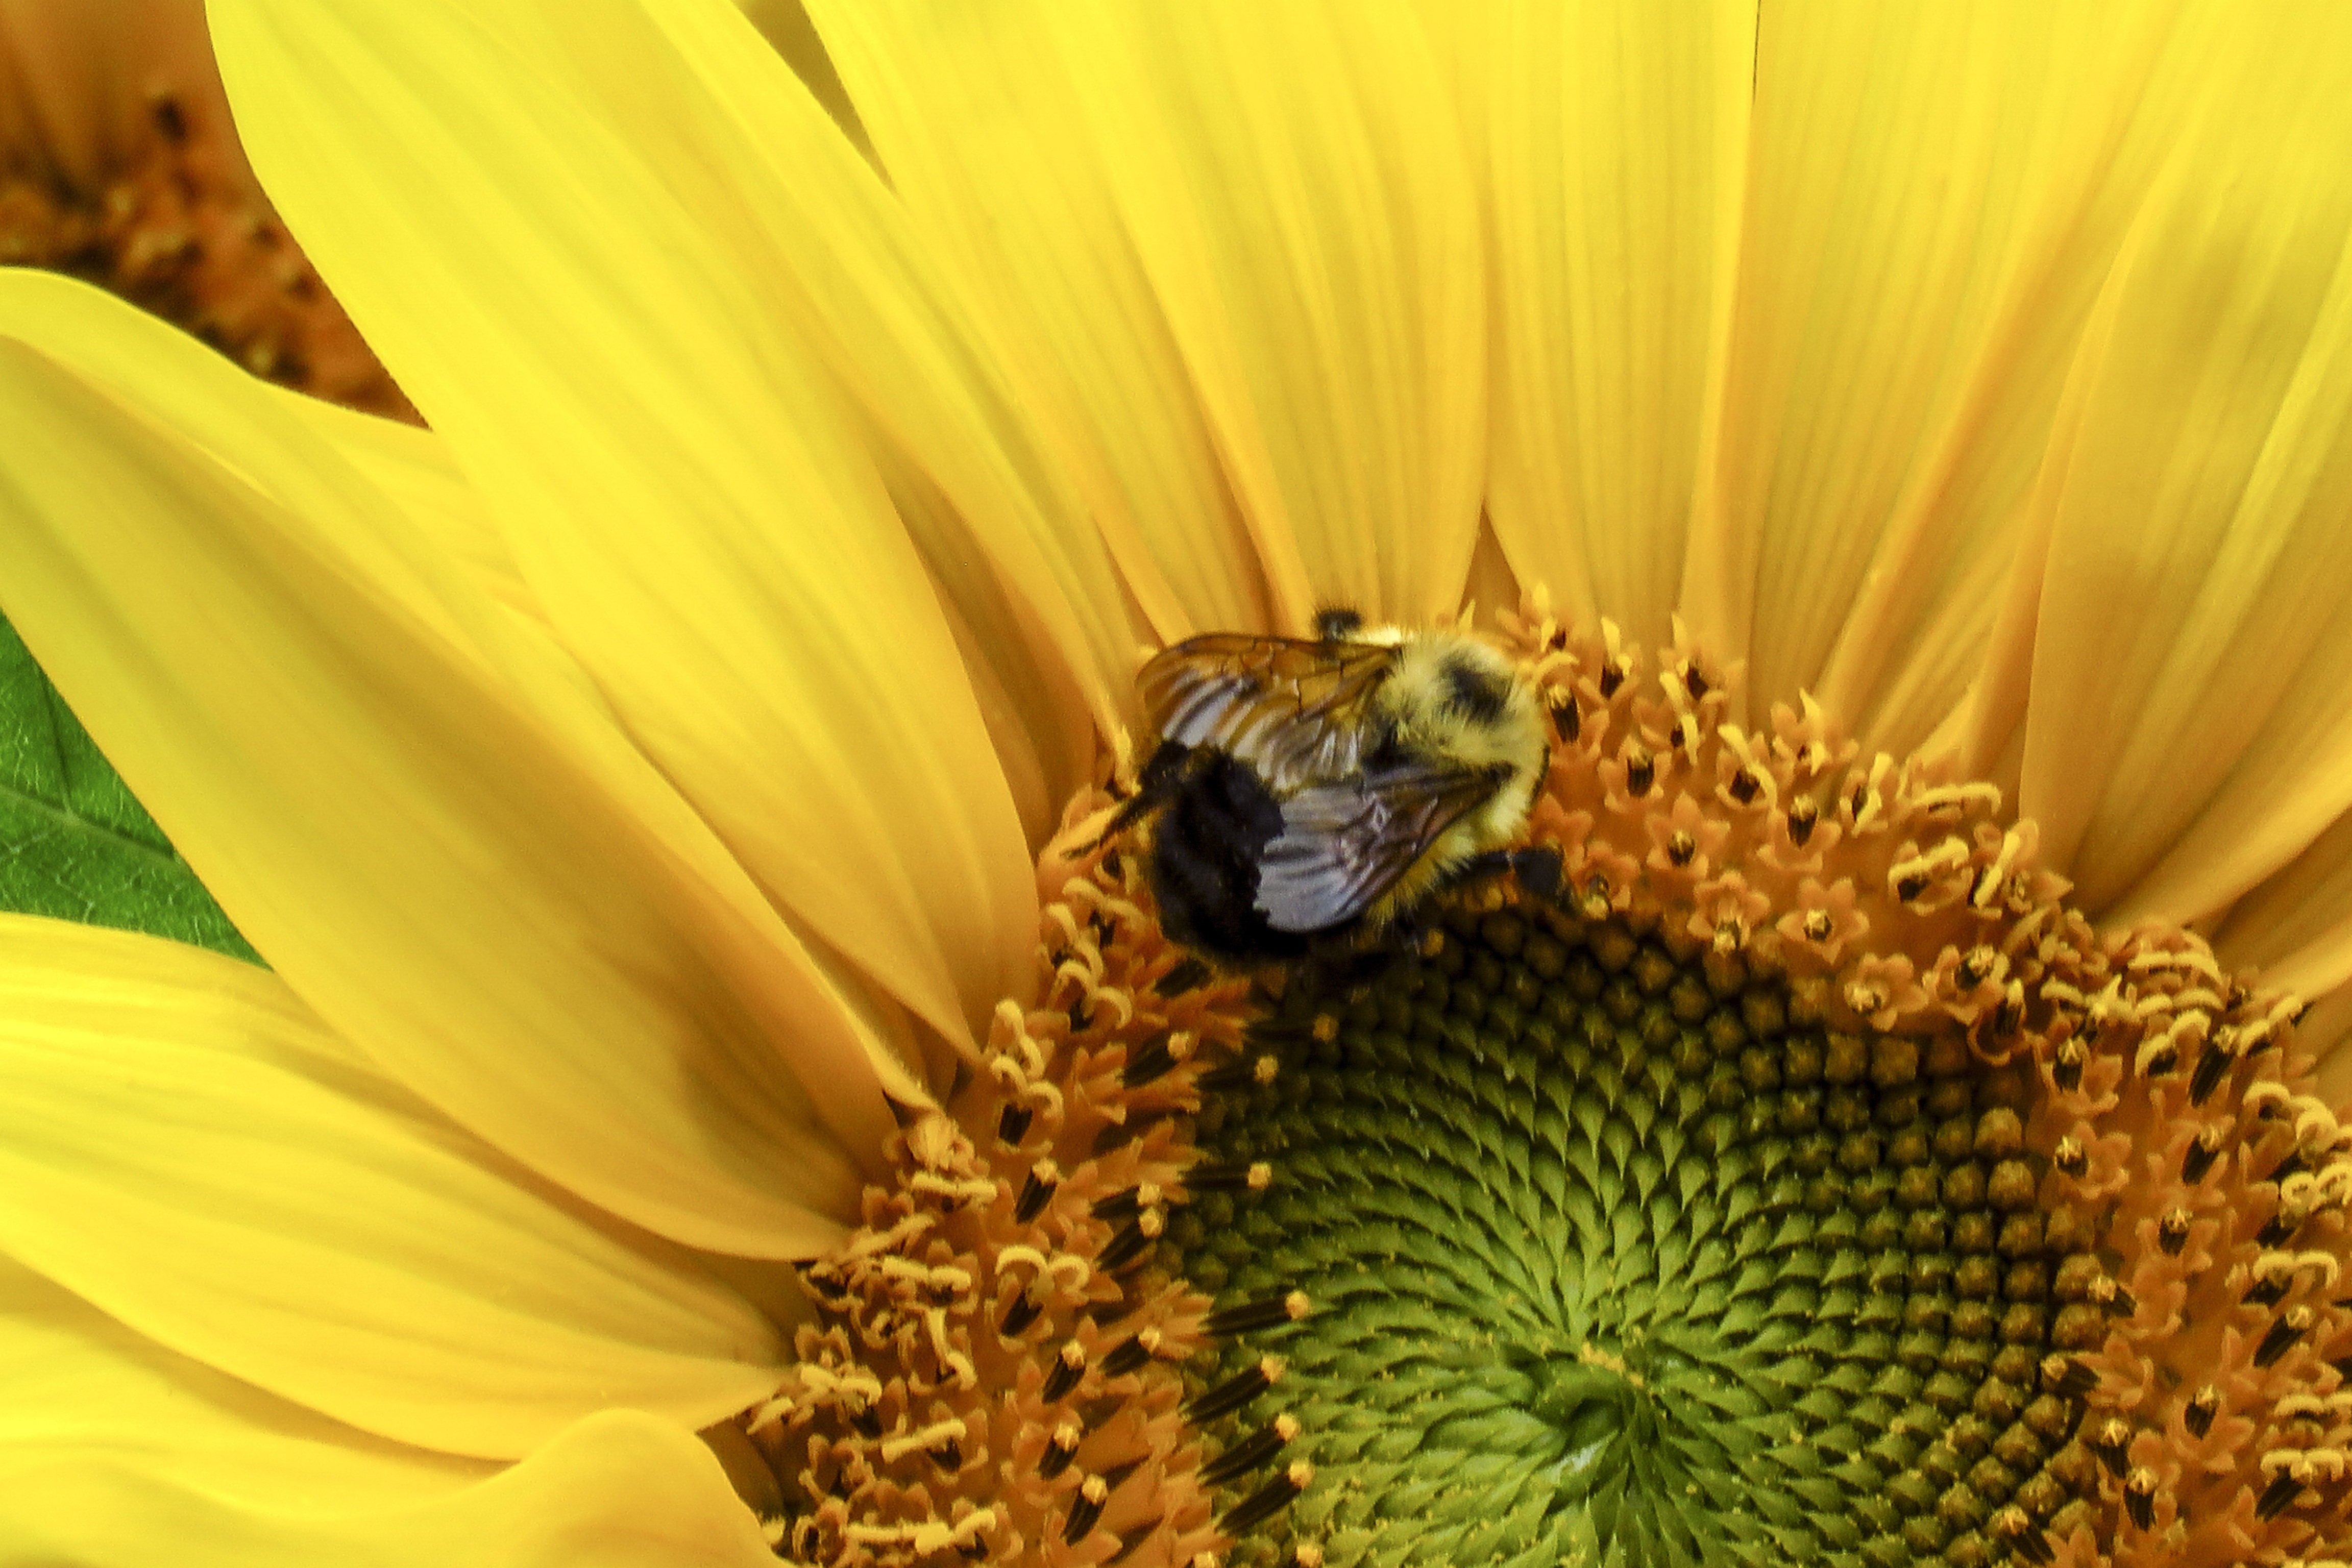
nature, blossom, plant, photography, flower, petal, bloom, summer, pollen, produce, insect, natural, botany, blooming, yellow, garden, flora, fauna, sunflower, invertebrate, close up, bee, bumble bee, nectar, macro photography, flowering plant, honey bee, daisy family, sunflower seed, land plant, membrane winged insect